Chhot

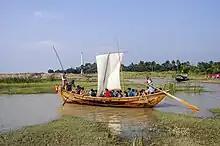
A "Chhot" boat with sails

Chhot is a fishing boat, found in coastal water and coastal rivers of Bengal. This boats was widely used by fishermen in the lower reaches of the Rupnarayan and Hooghly rivers. The boat is capable of sailing in coastal waters.